Dayalbagh

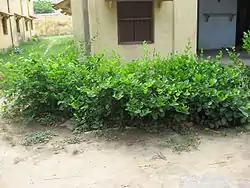
Shrubs are planted around houses, as part of the environmental protection movement

No individual owns property in Dayalbagh, as the land, houses and institutions belong to the community. People live and work as a community. For example, the residents share various responsibilities like cleaning up the colony and arranging night security. The colony has its own water supply, electricity distribution, and civic services. The colony's dairy provides most of the milk that is needed, and a community kitchen that supplies food at a very nominal cost (no-profit, no-loss basis) to pilgrims. The residents can also obtain meals from there and free themselves from household chores.